Polish–Ukrainian War

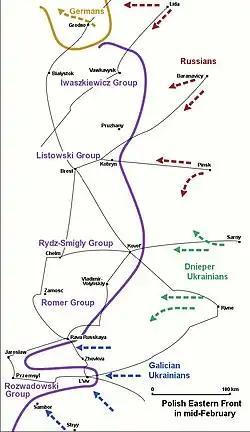
Polish–Ukrainian and Polish–Soviet Wars, early 1919

The origins of the conflict lie in the complex nationality situation in Galicia at the turn of the 20th century. As a result of the House of Habsburg's relative leniency toward national minorities, Austria-Hungary was the perfect ground for the development of both Polish and Ukrainian national movements. During the 1848 Revolution, the Austrians, concerned by Polish demands for greater autonomy within the province, gave support to Ruthenians, the name of the East Slavic people that later was recognized as Ukrainians; their goal was to be recognized as a distinct nationality.